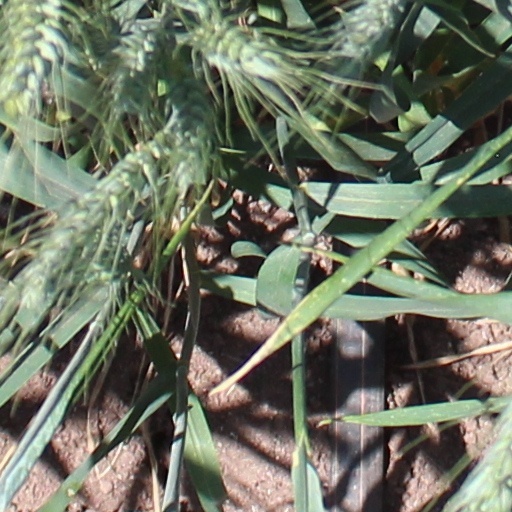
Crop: wheat